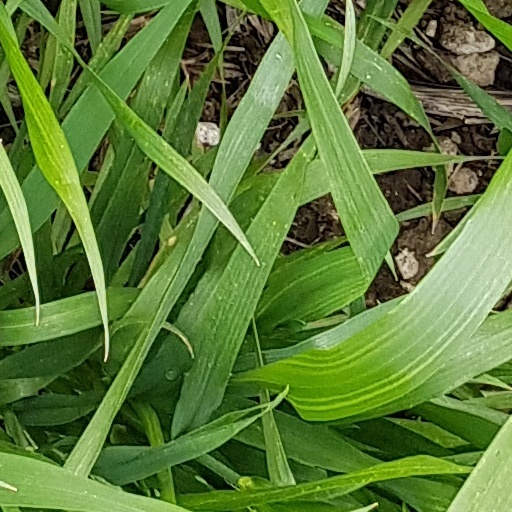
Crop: wheat